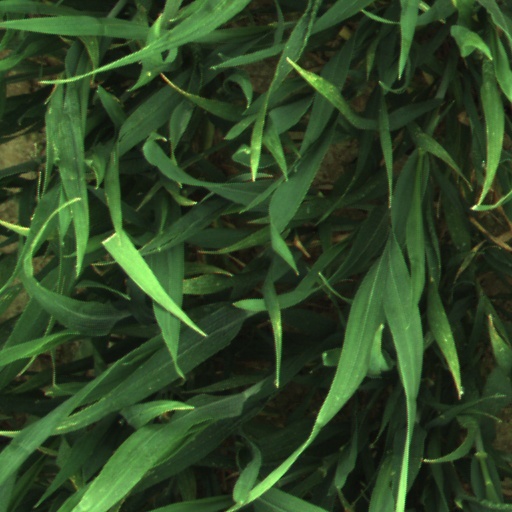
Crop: wheat